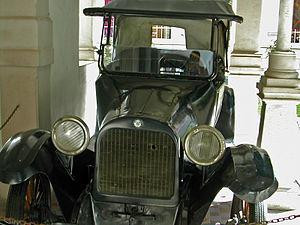
José Doroteo Arango Arámbula plus connu sous le pseudonyme de Francisco Villa, ainsi que sous l'hypocoristique mexicain de Francisco : Pancho, né le, est un hors-la-loi mexicain devenu chef de la División del Norte et général de l'armée fédérale au cours de la révolution mexicaine.